Fıraktın relief

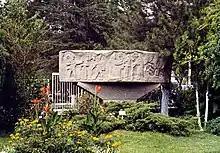
Copy at the Kayseri Museum

A concrete copy of the relief can be viewed at the Kayseri Museum, as well as a plaster cast in the Pergamonmuseum in Berlin.